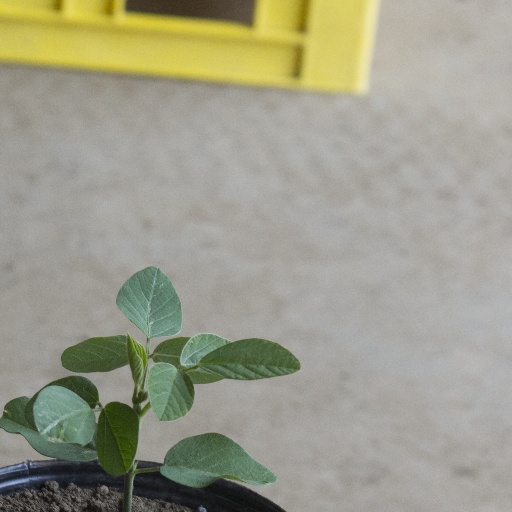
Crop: soybean